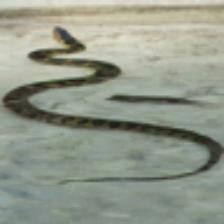
Label: NonHuman